Strange Beasts of China

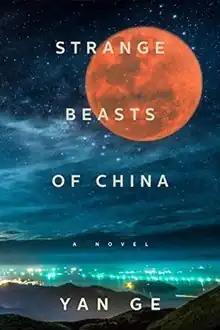

Strange Beasts of China is a science fiction novel written by Chinese author Yan Ge. It was originally published in 2006. The English translation, translated by Jeremy Tiang, was published in 2021 by Tilted Axis Press. Written in the first person, the story follows an unnamed amateur cryptozoologist who tracks down and writes stories about the numerous species of beast in the fictional city of Yong'an, China.